Derek Cox

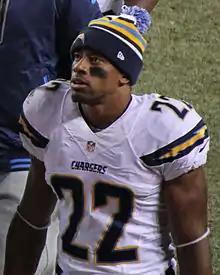
Cox with the San Diego Chargers in 2013

Derek Sinclair Cox (born September 22, 1986) is an American former professional football player who was a cornerback in the National Football League (NFL). He was selected by the Jacksonville Jaguars in the third round of the 2009 NFL draft. He played college football for the William & Mary Tribe.